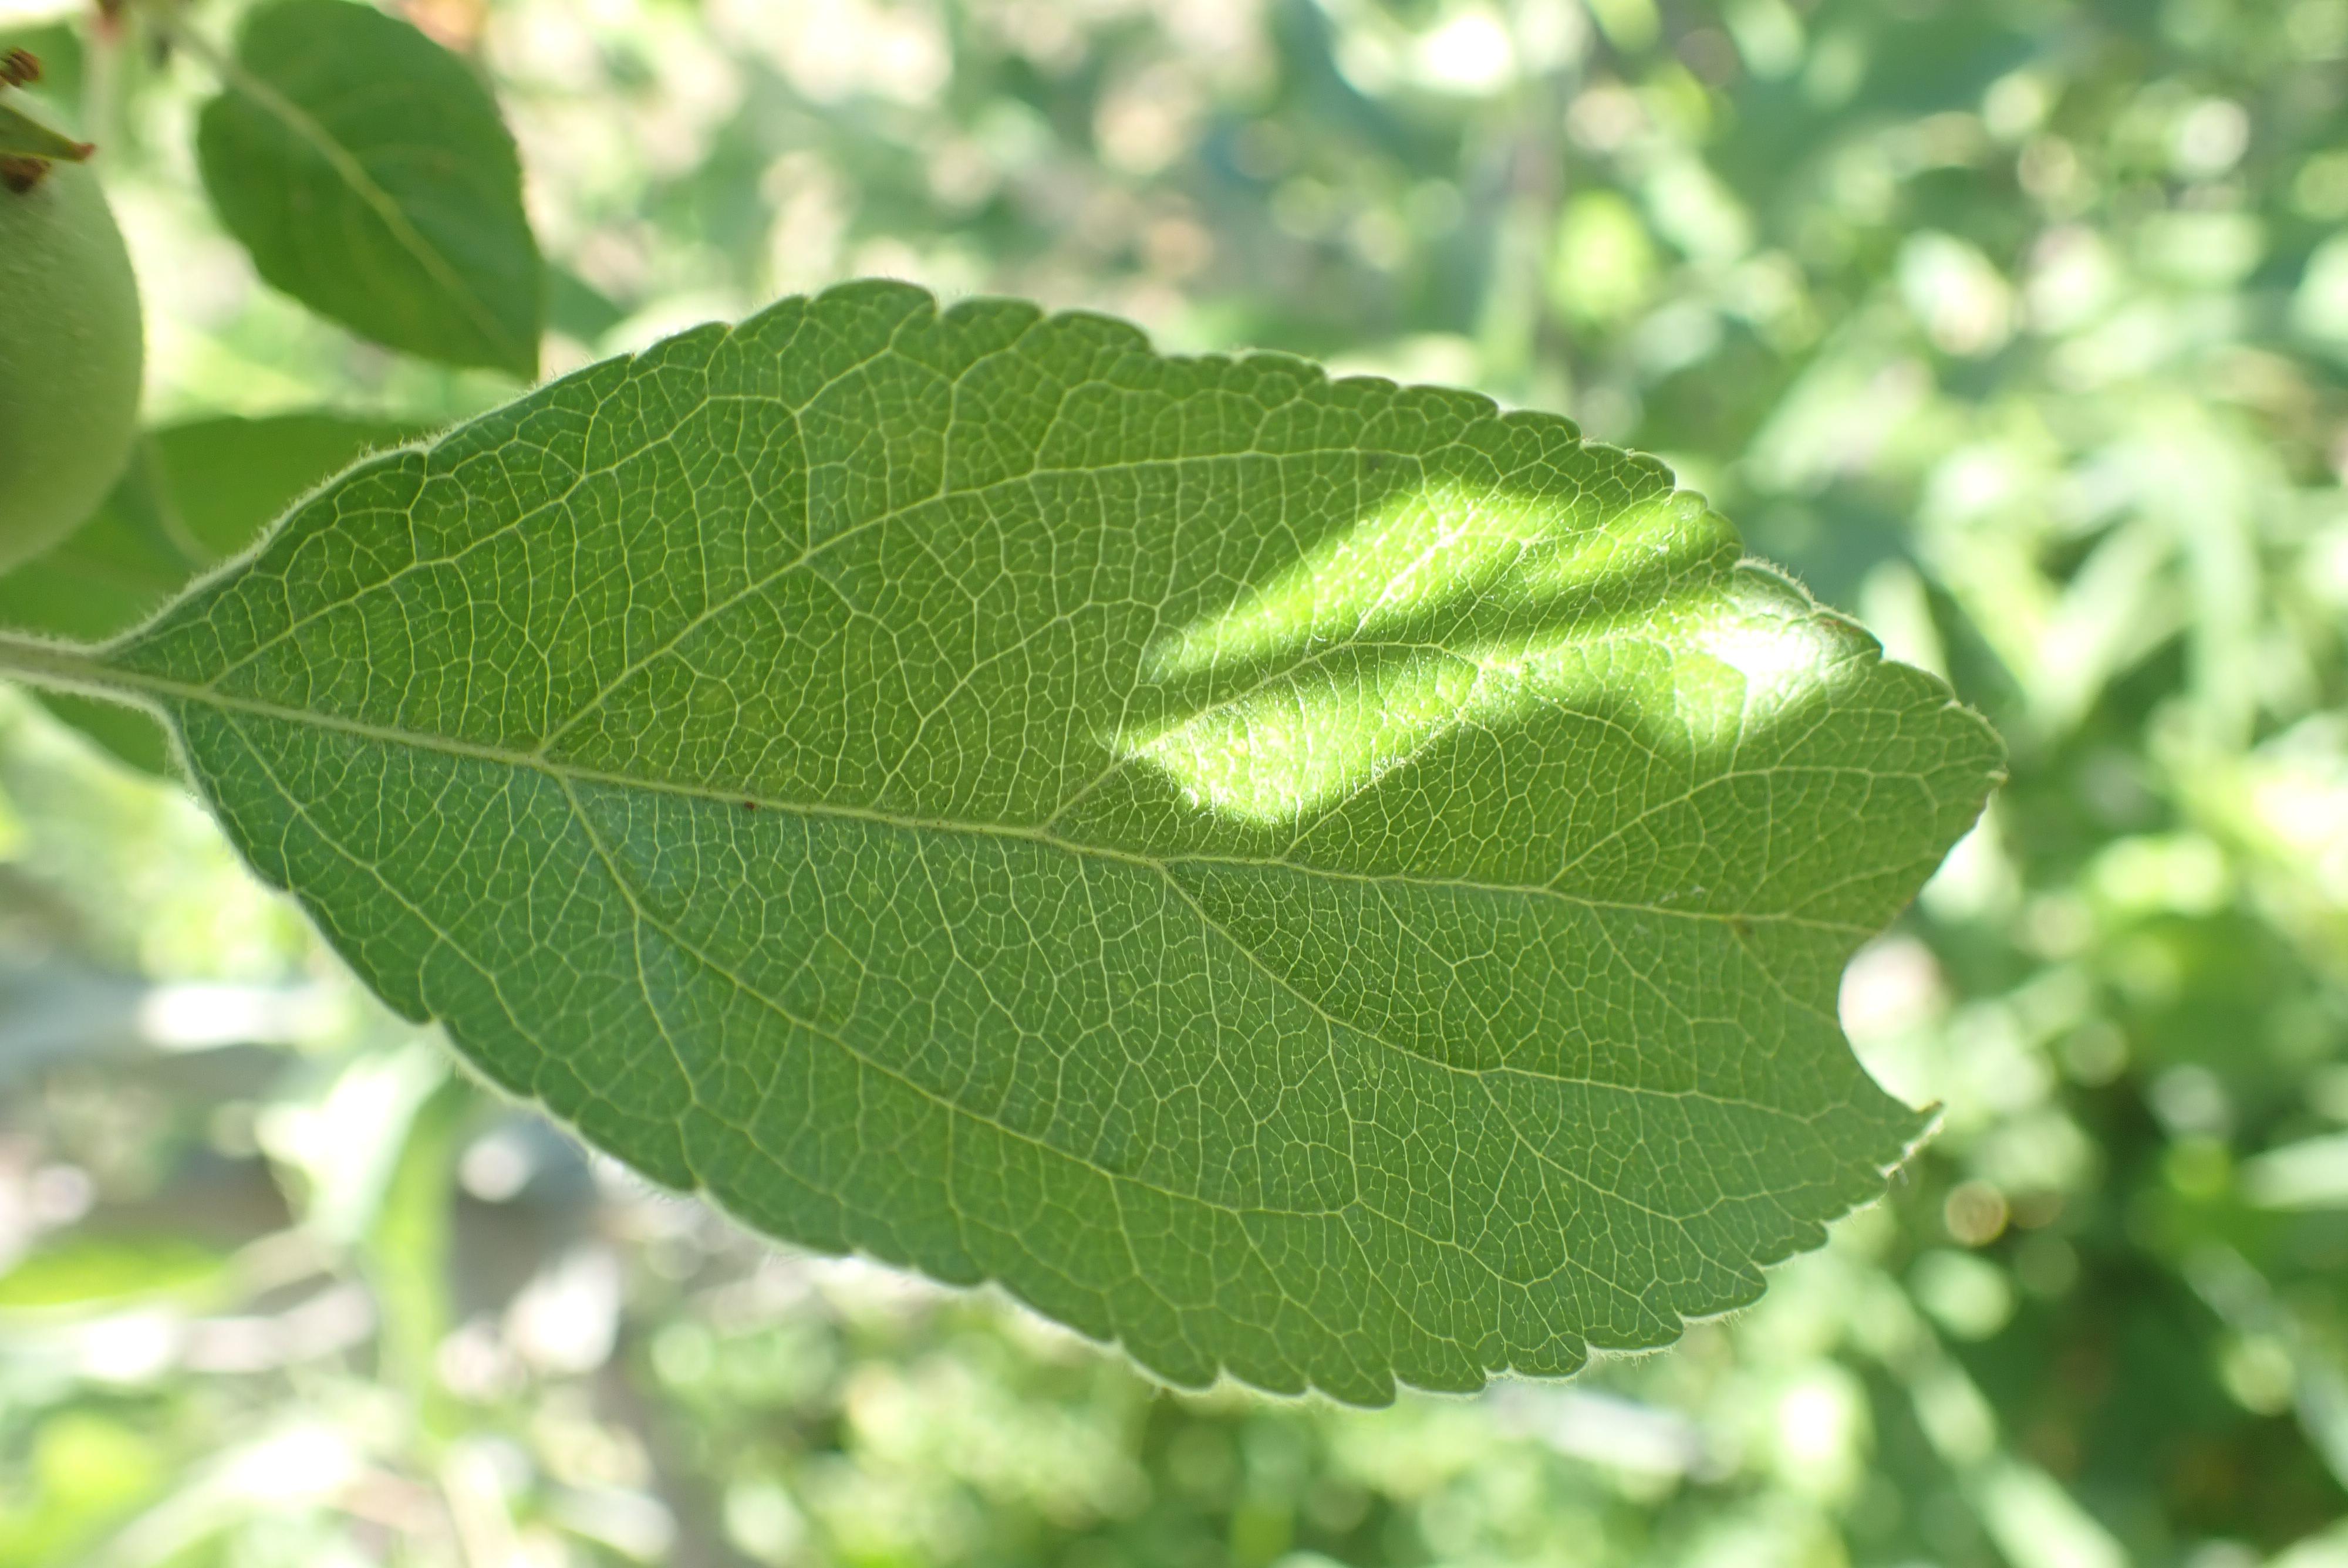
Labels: healthy